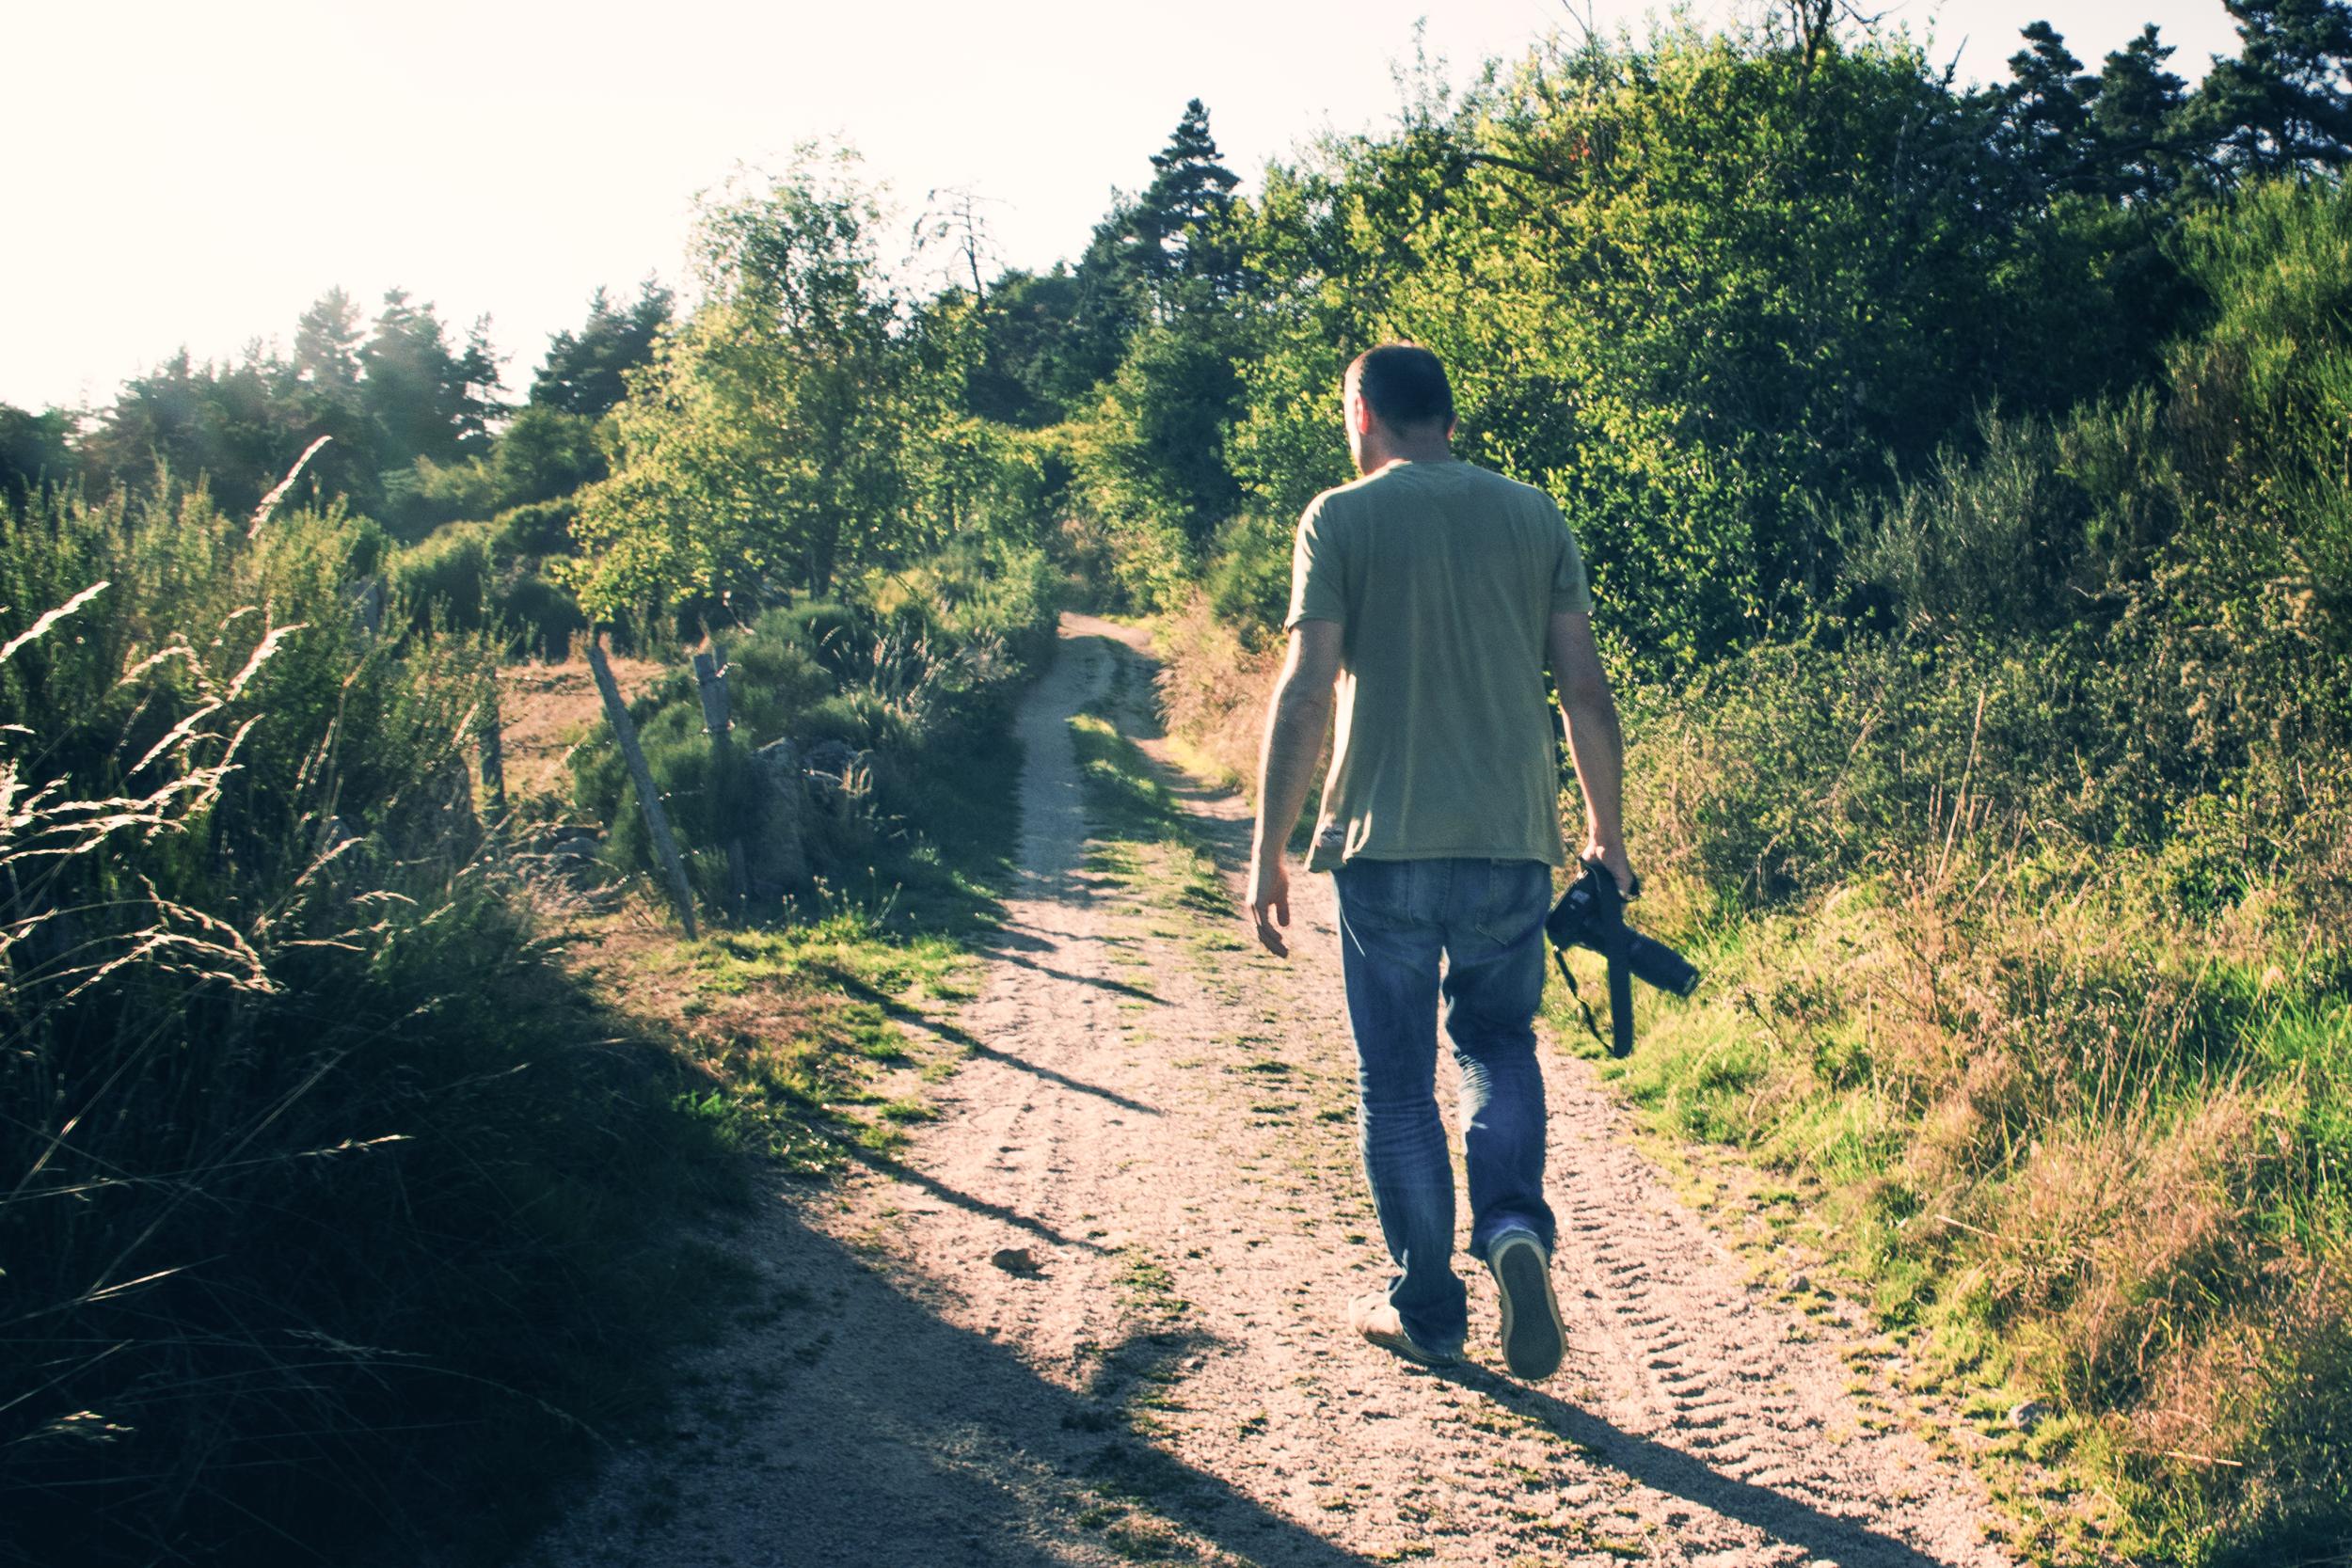
tree, grass, walking, trail, field, adventure, europe, nikon, agriculture, nikkor, curuyann, rural area